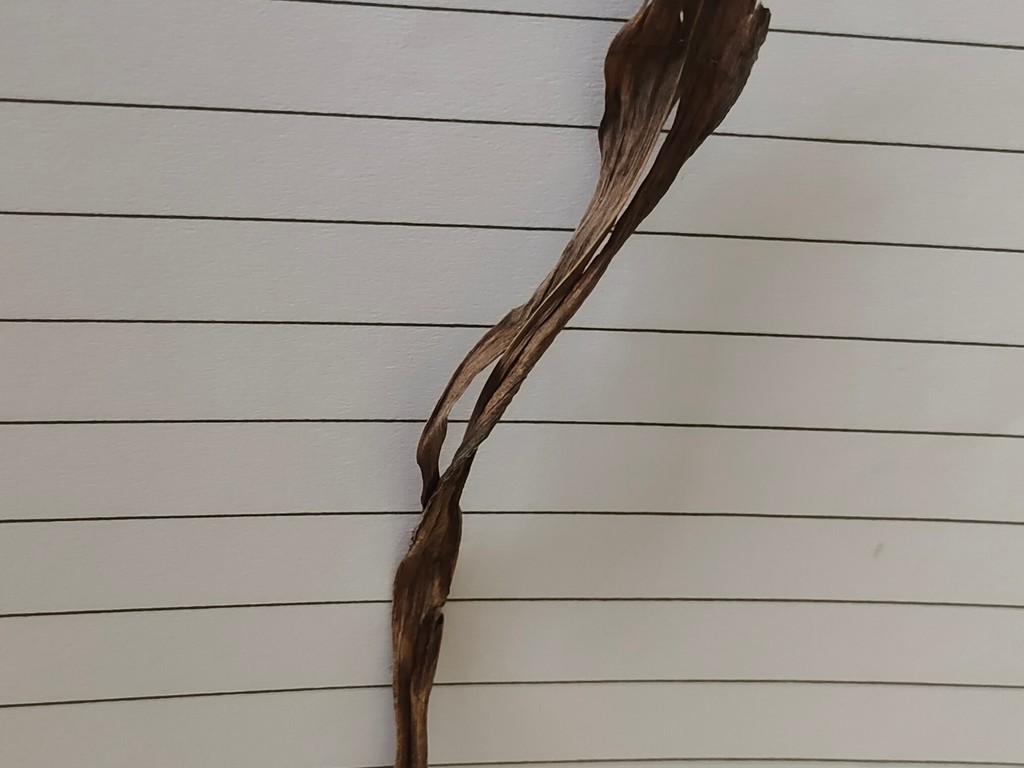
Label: Dried